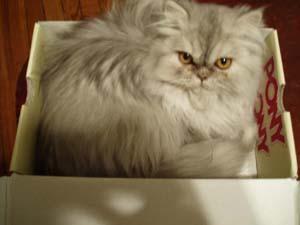
Persian